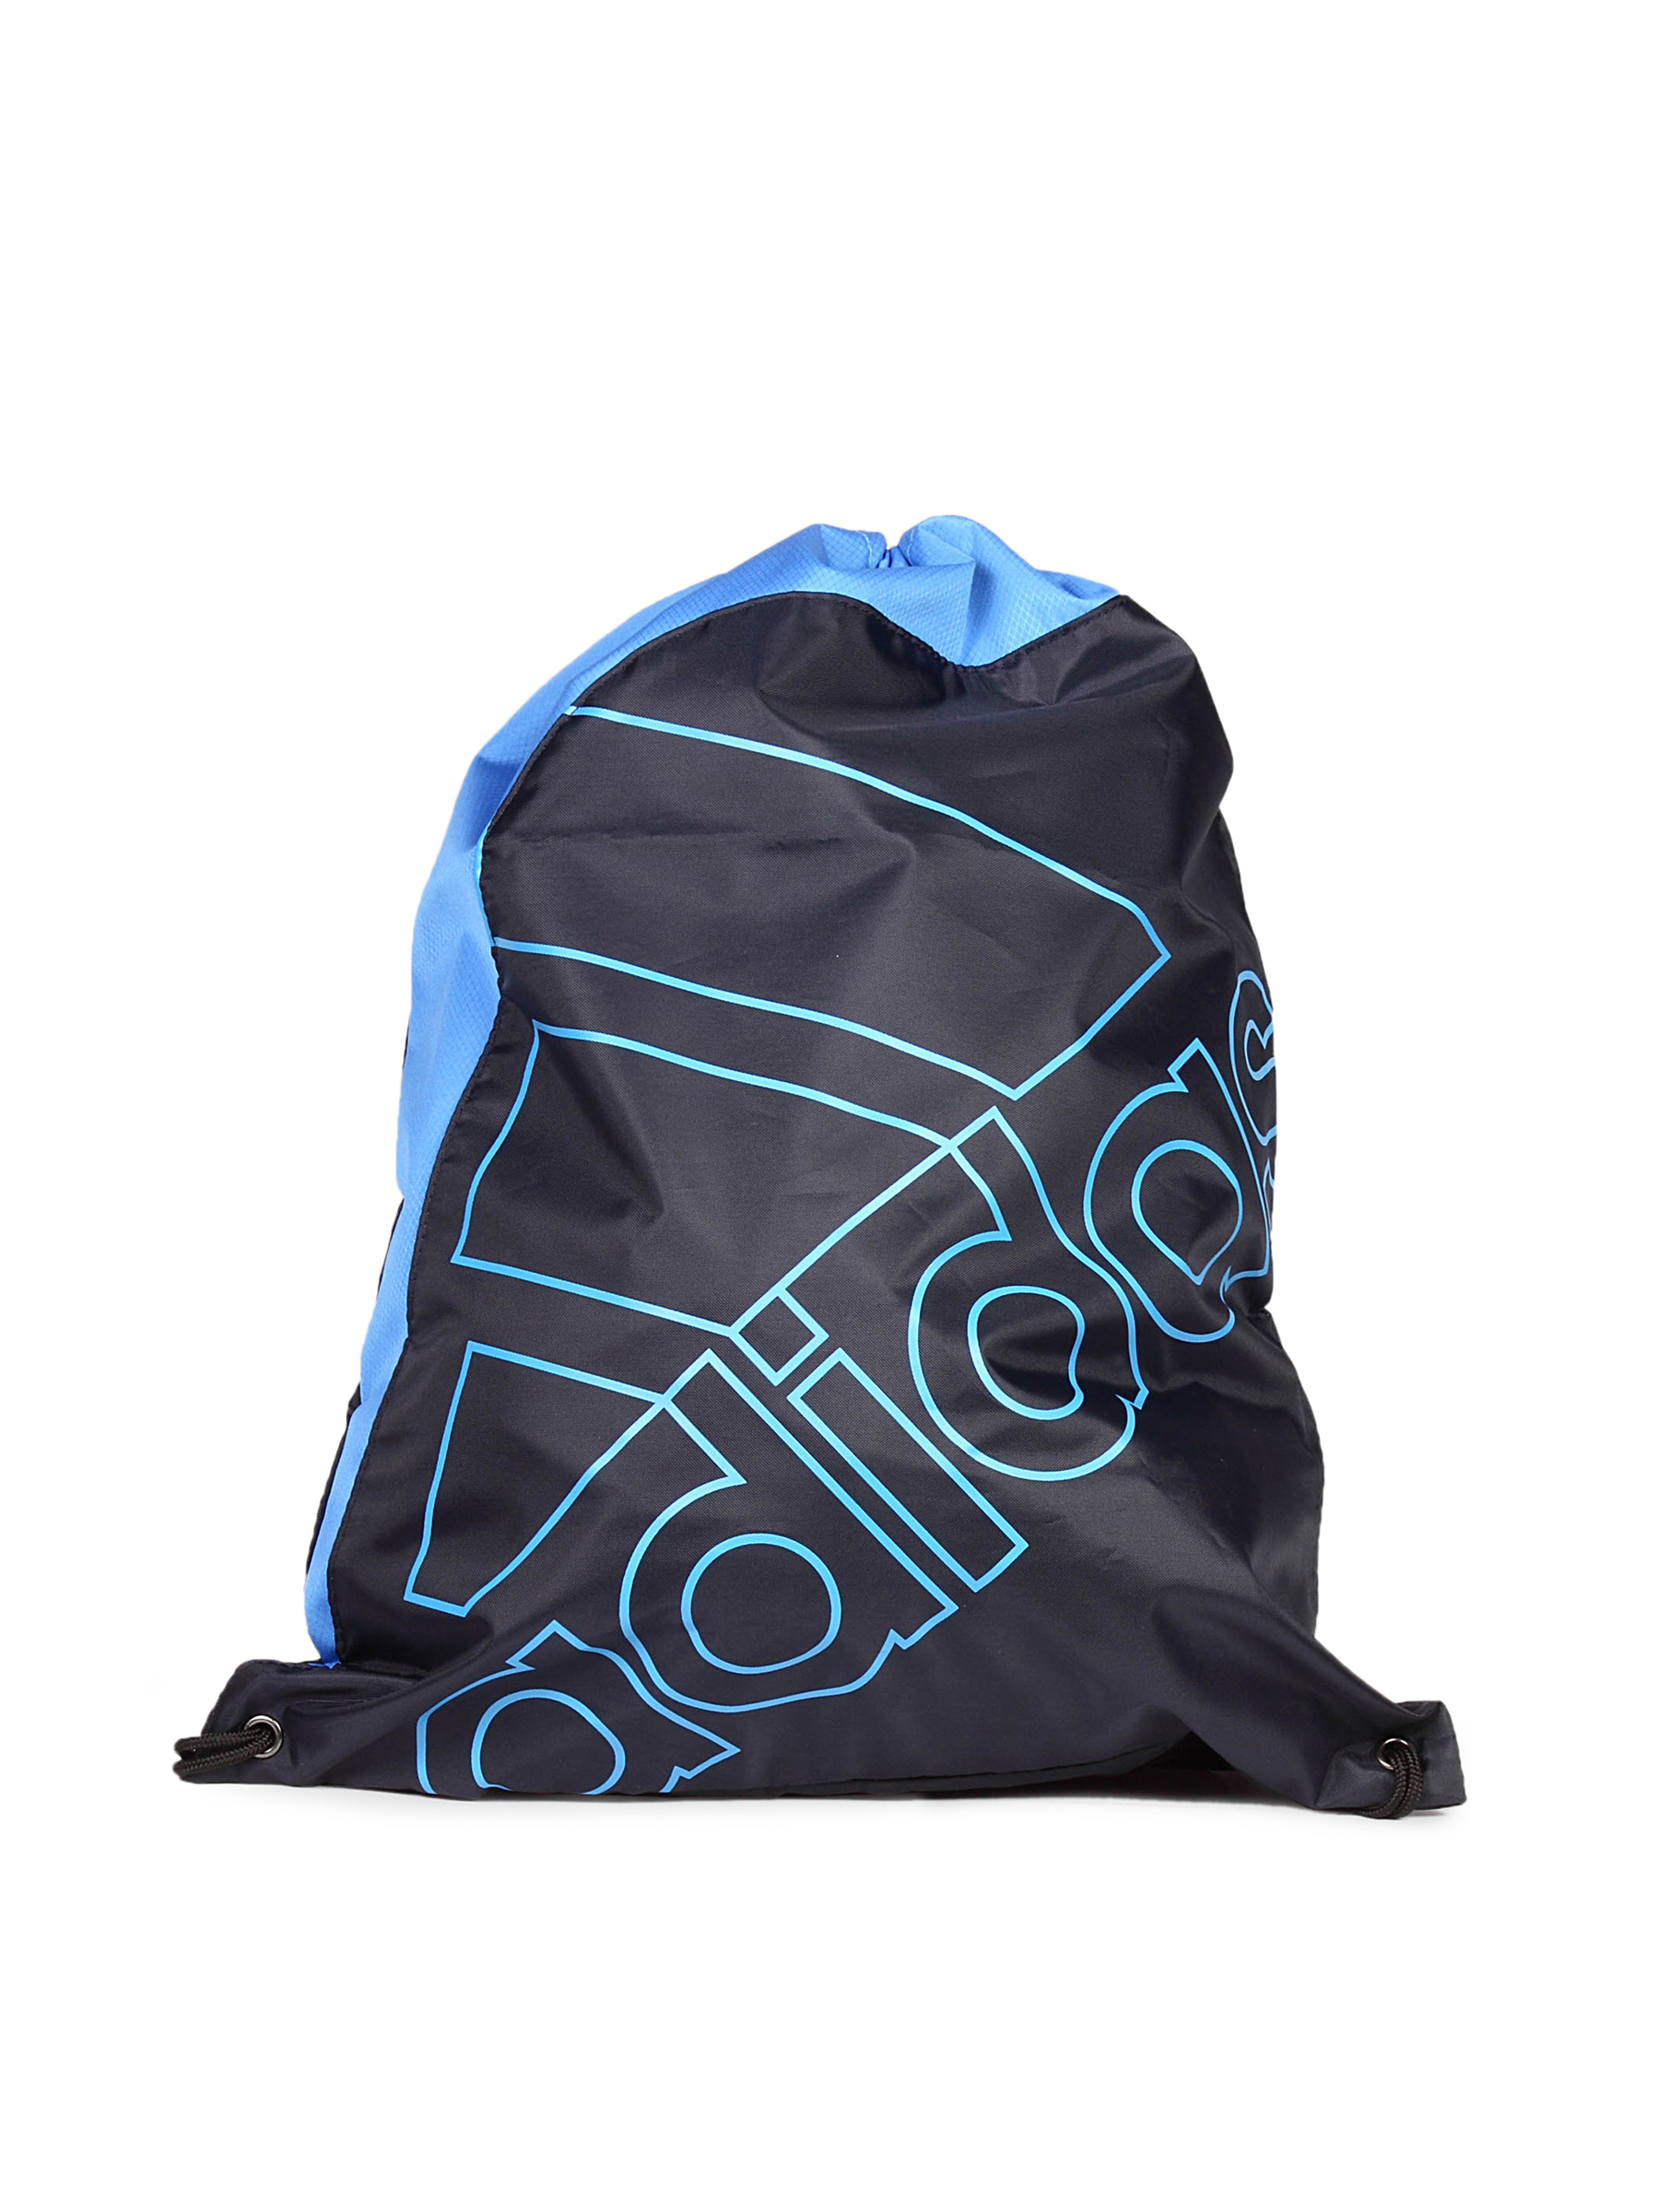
ADIDAS Unisex Dark Navy Gym Backpack
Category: Accessories / Bags / Backpacks
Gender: Unisex
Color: Navy Blue
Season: Spring 2011
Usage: Sports